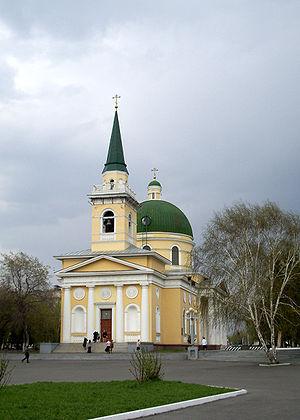
Omsk est une ville de Fédération de Russie et la capitale administrative de l'oblast d'Omsk. Avec une population de 1 154 507 habitants en 2020, Omsk est, après Novossibirsk, la deuxième ville russe importante à l'est de l'Oural et la neuvième du pays.